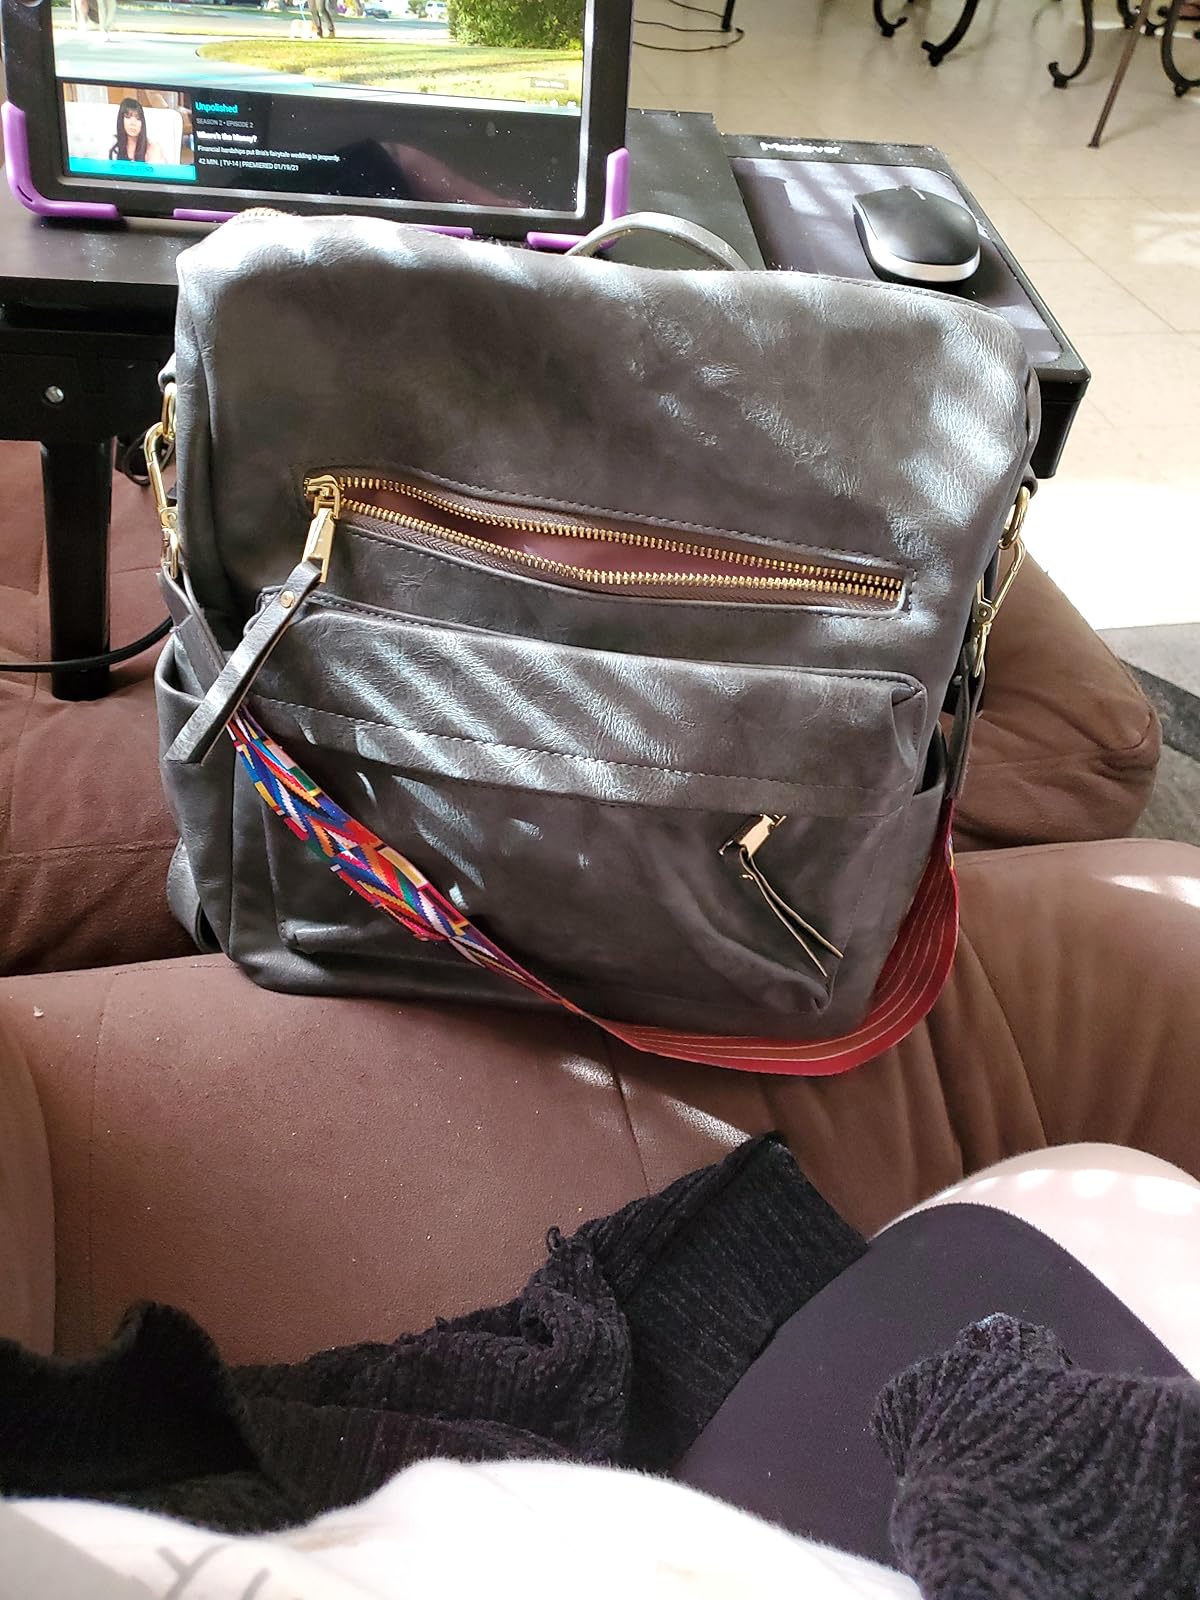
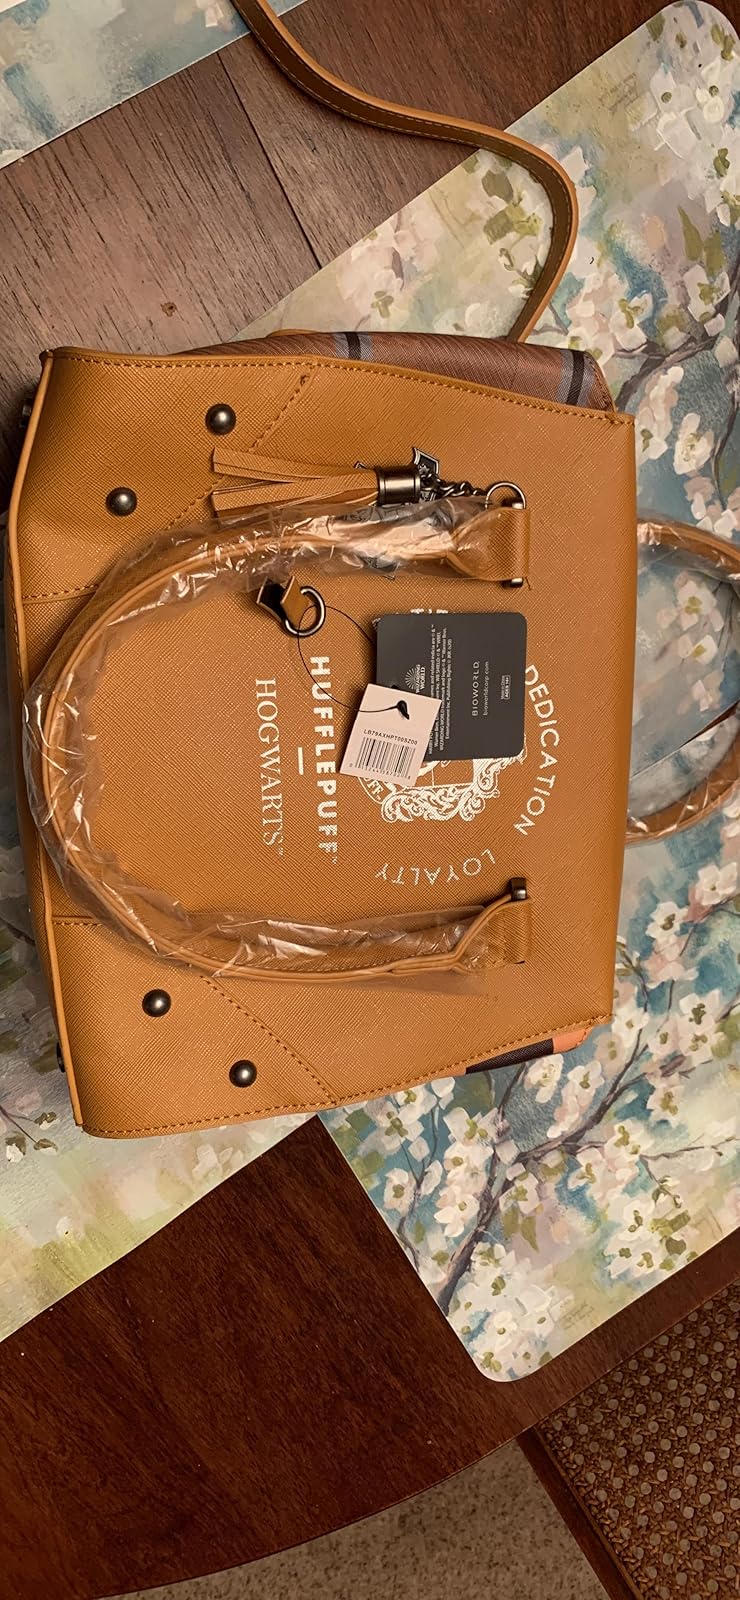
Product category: accessories_handbag
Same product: no